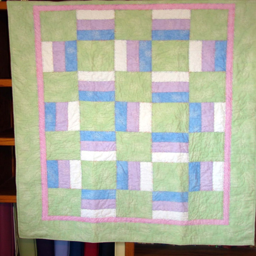
block and rail pattern ... i made this for my newest grand niece .